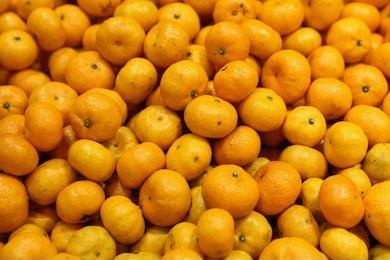
Label: mandarine